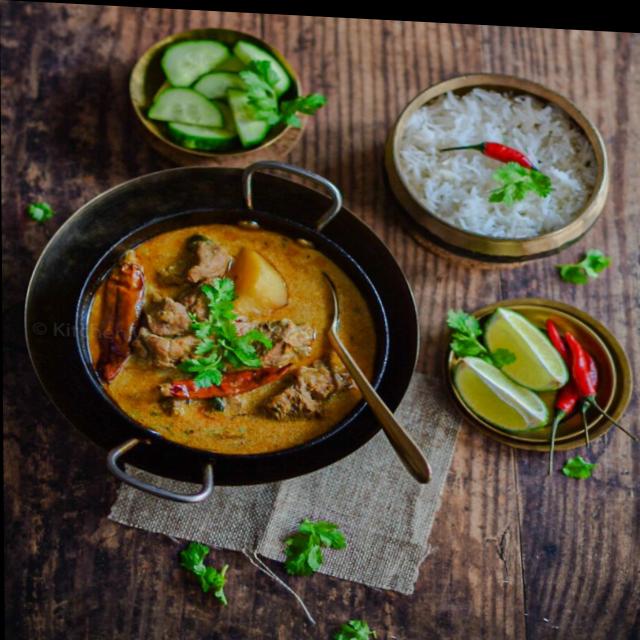
Dish: mutton_curry